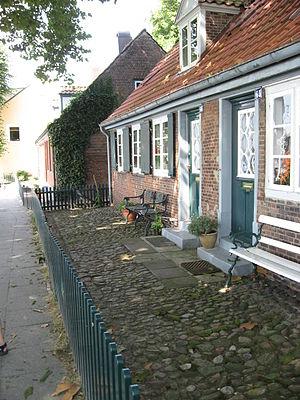
Othmarschen est un quartier de l'arrondissement d'Altona à Hambourg, ville du nord de l'Allemagne. En 2016, la population était de 14 893 habitants.